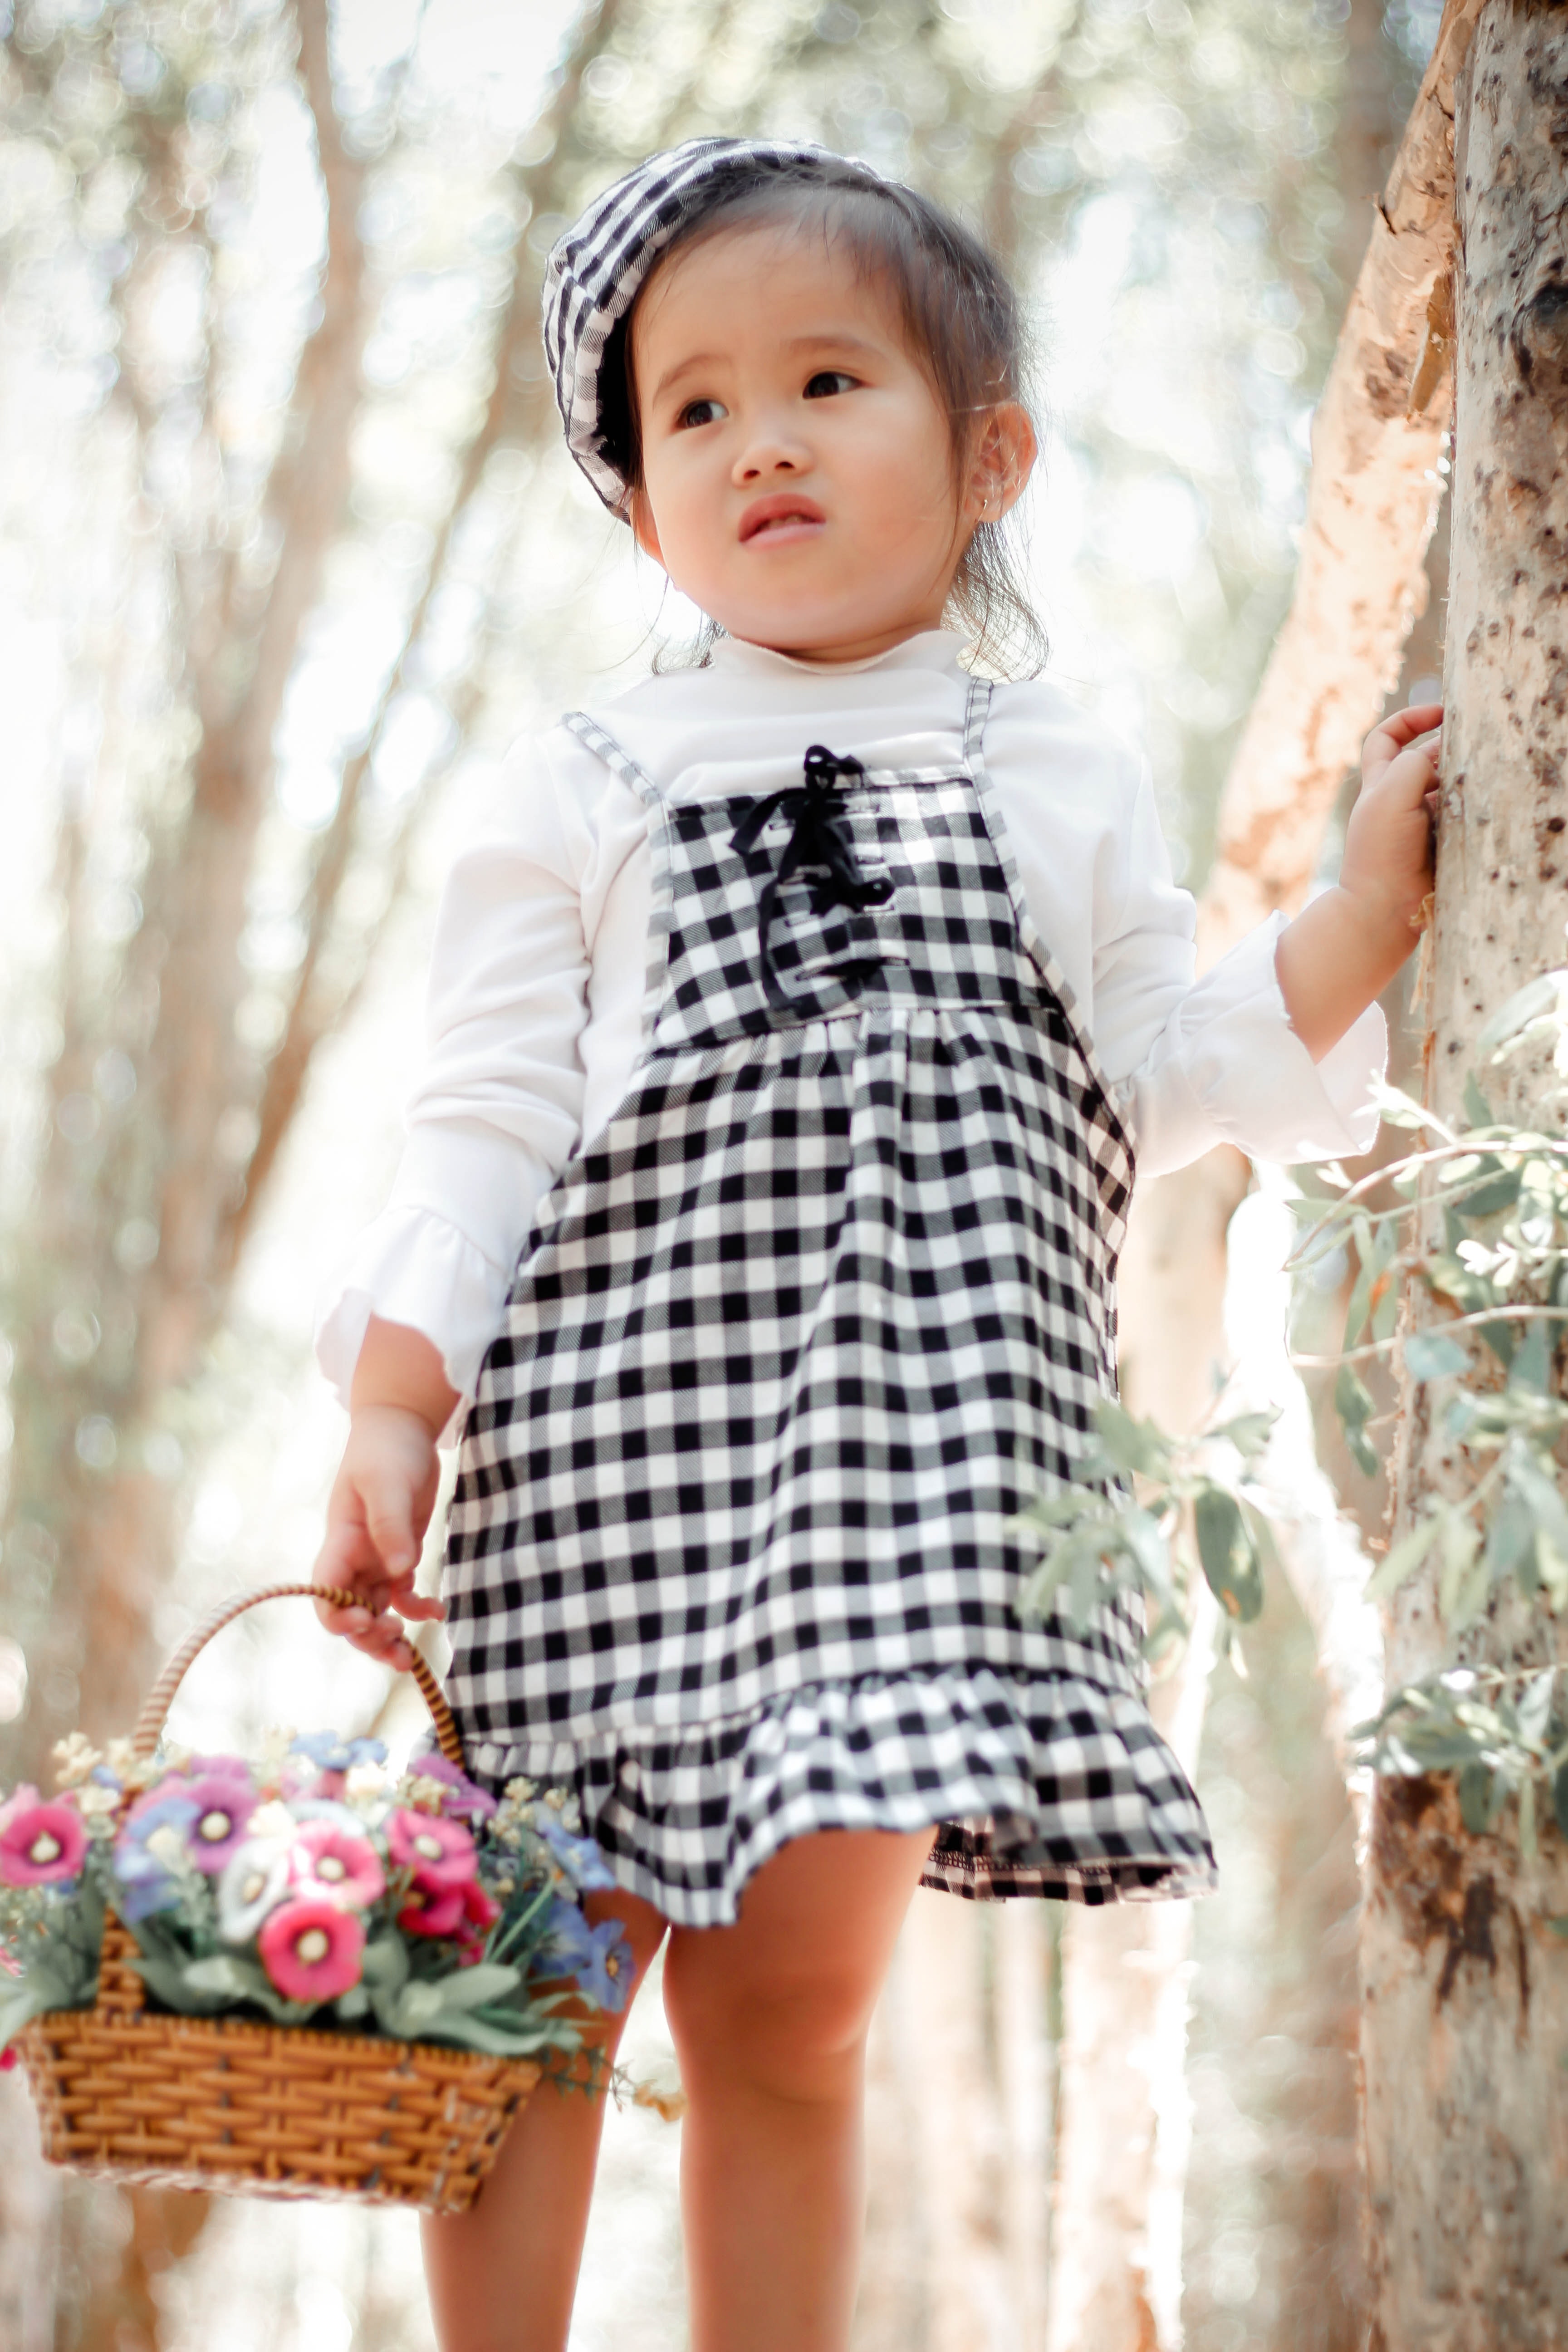
clothing, child, girl, dress, toddler, outerwear, textile, pattern, design, plaid, infant, child model, sleeve, trunk, tartan